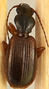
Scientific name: Cymindis neglecta
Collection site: Bartlett Experimental Forest NEON (BART), plot BART_028